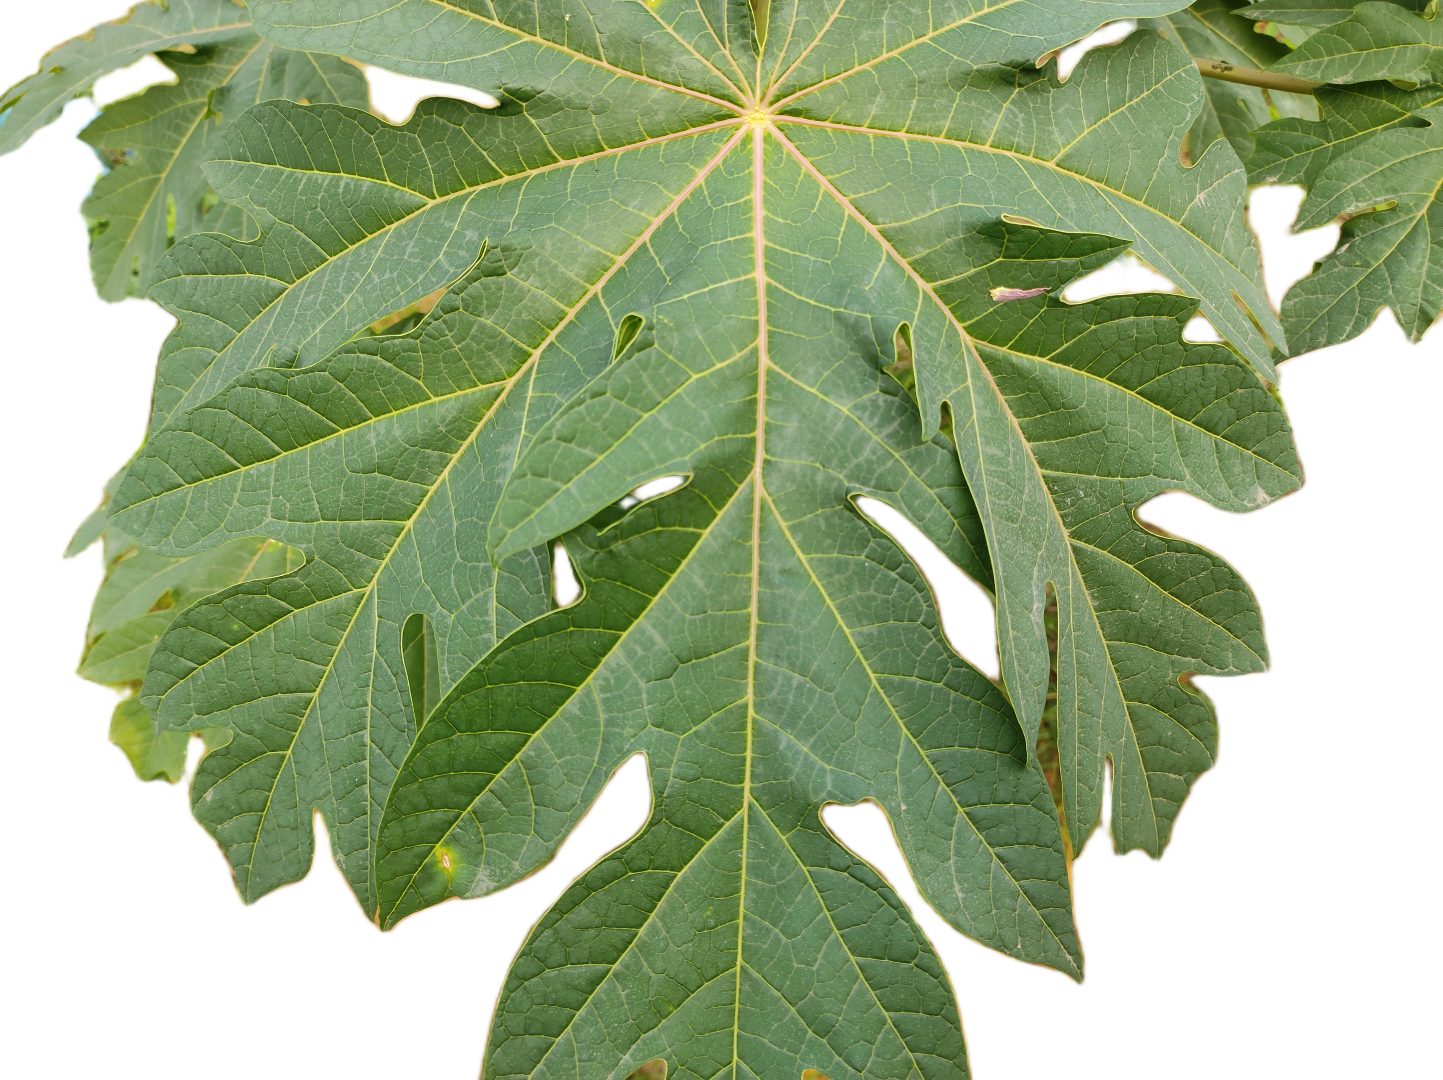
Crop: Papaya
Label: Pathogen_symptoms